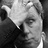
Emotion: sad